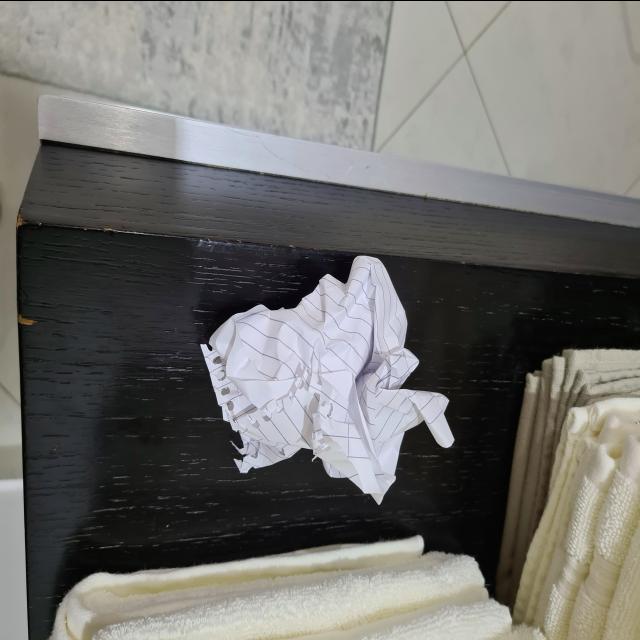
Label: tissues